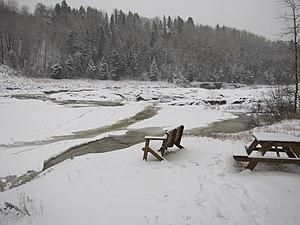
Rivière des Escoumins
La rivière des Escoumins est une rivière située sur la Côte-Nord au Québec, au Canada. Elle coule du nord-ouest au sud-est à partir du territoire non organisé du Lac-au-Brochet jusqu'aux Escoumins où elle se jette dans l'estuaire du Saint-Laurent.